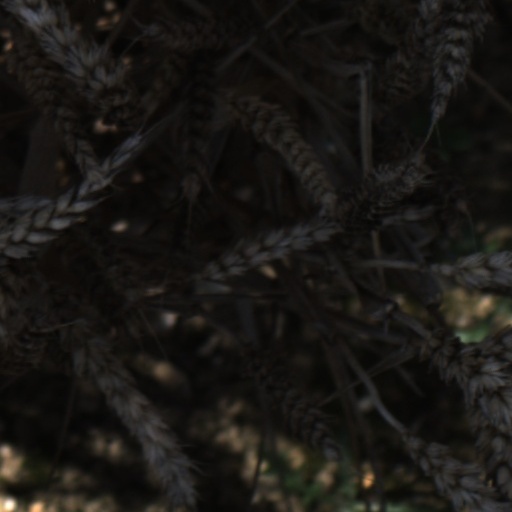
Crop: wheat